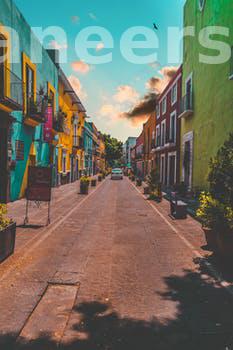
Label: Watermark